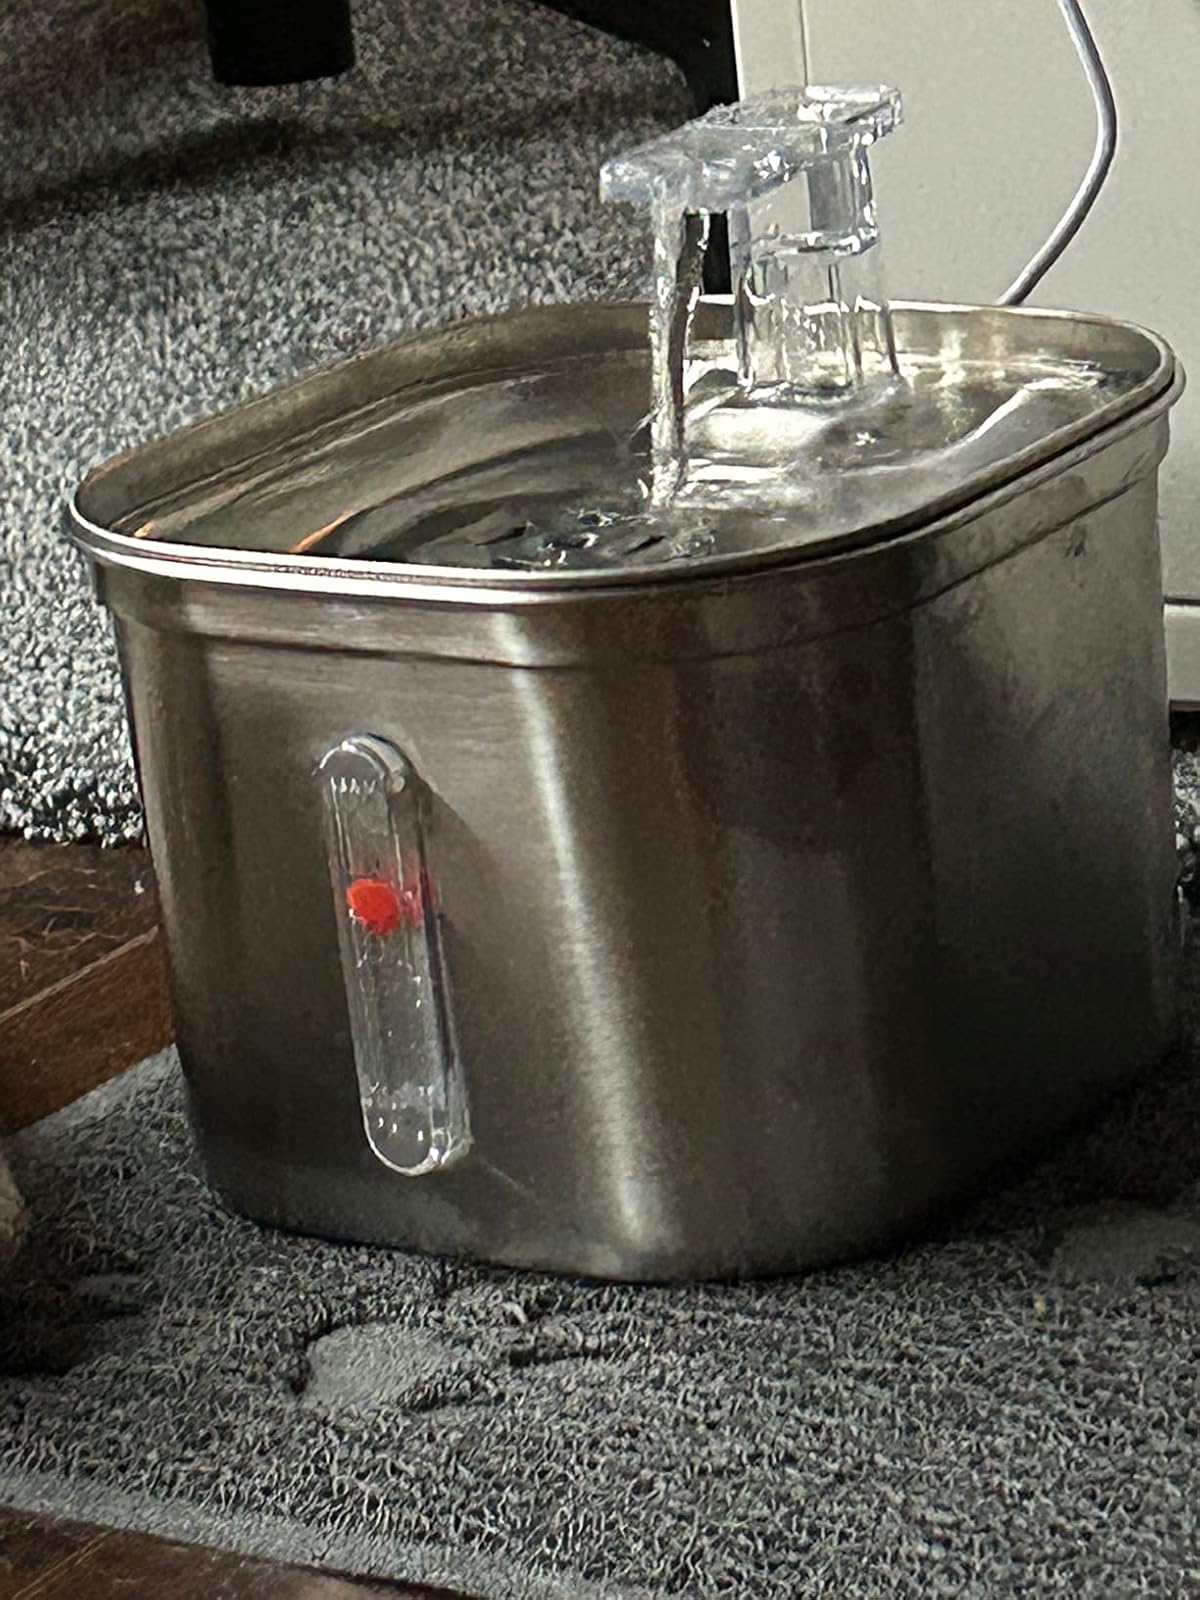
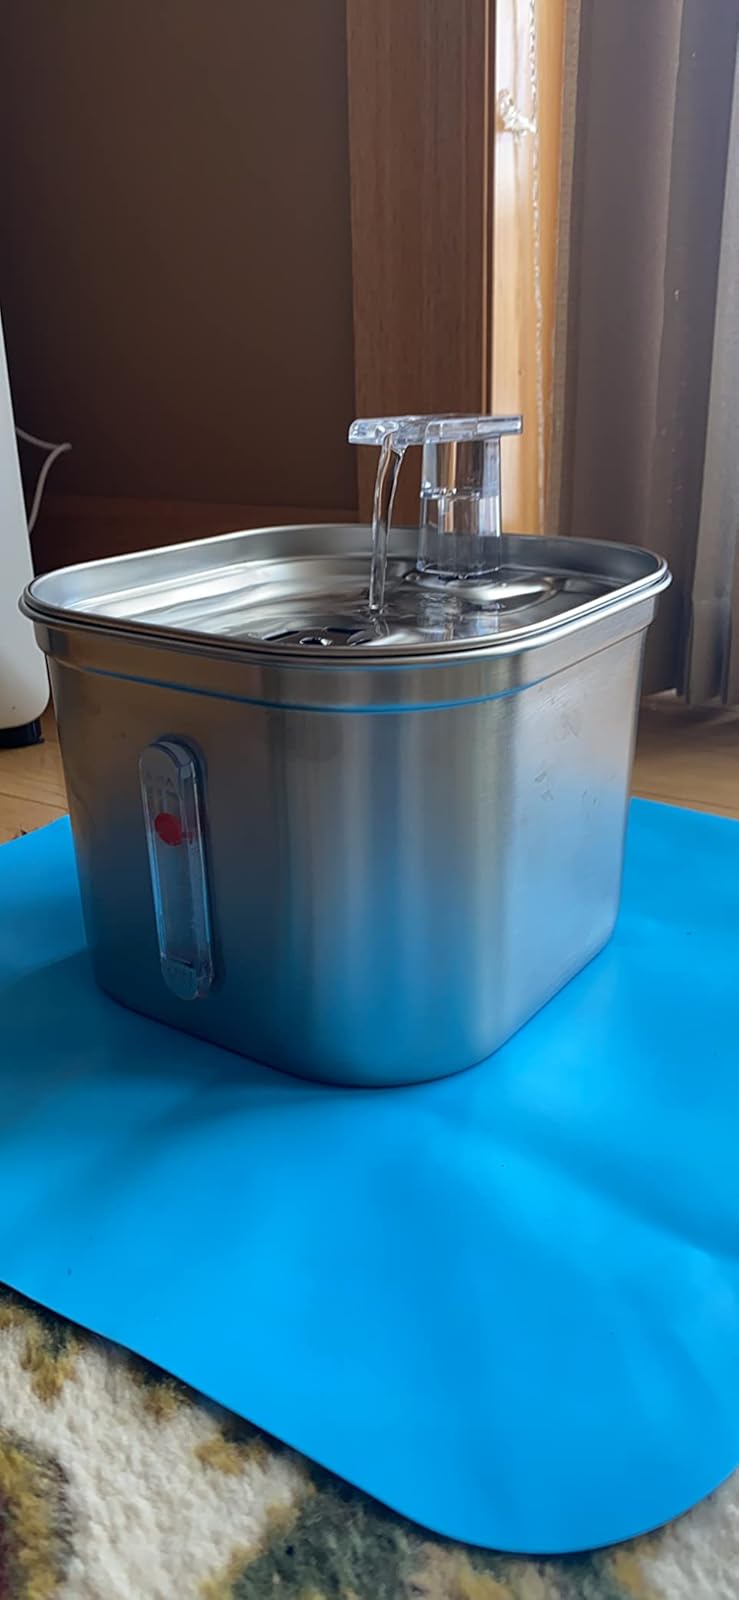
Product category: items_bowl
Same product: yes